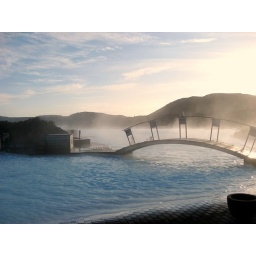
bridge over blue lagoon